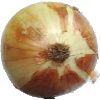
Label: Onion White 1